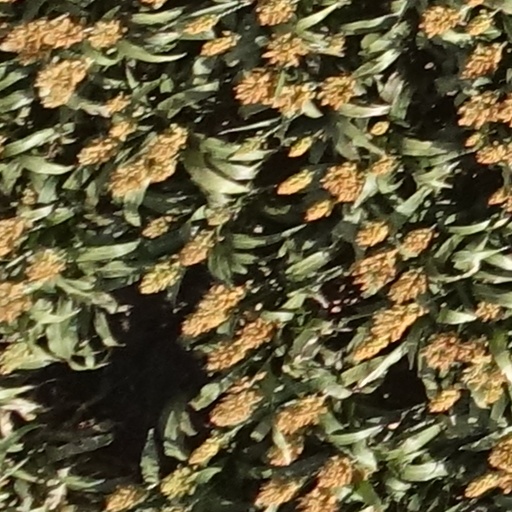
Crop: sorghum